Roman Catholic Archdiocese of Uberaba

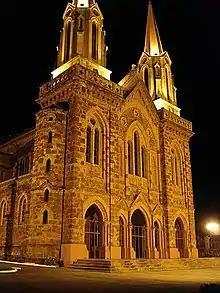

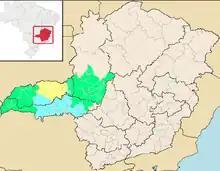
Ecclesiastical Province of Uberaba.

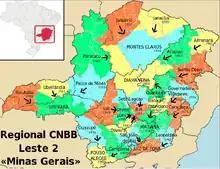
Regional CNBB Leste 2.

The Roman Catholic Archdiocese of Uberaba is an archdiocese located in the city of Uberaba in Brazil.